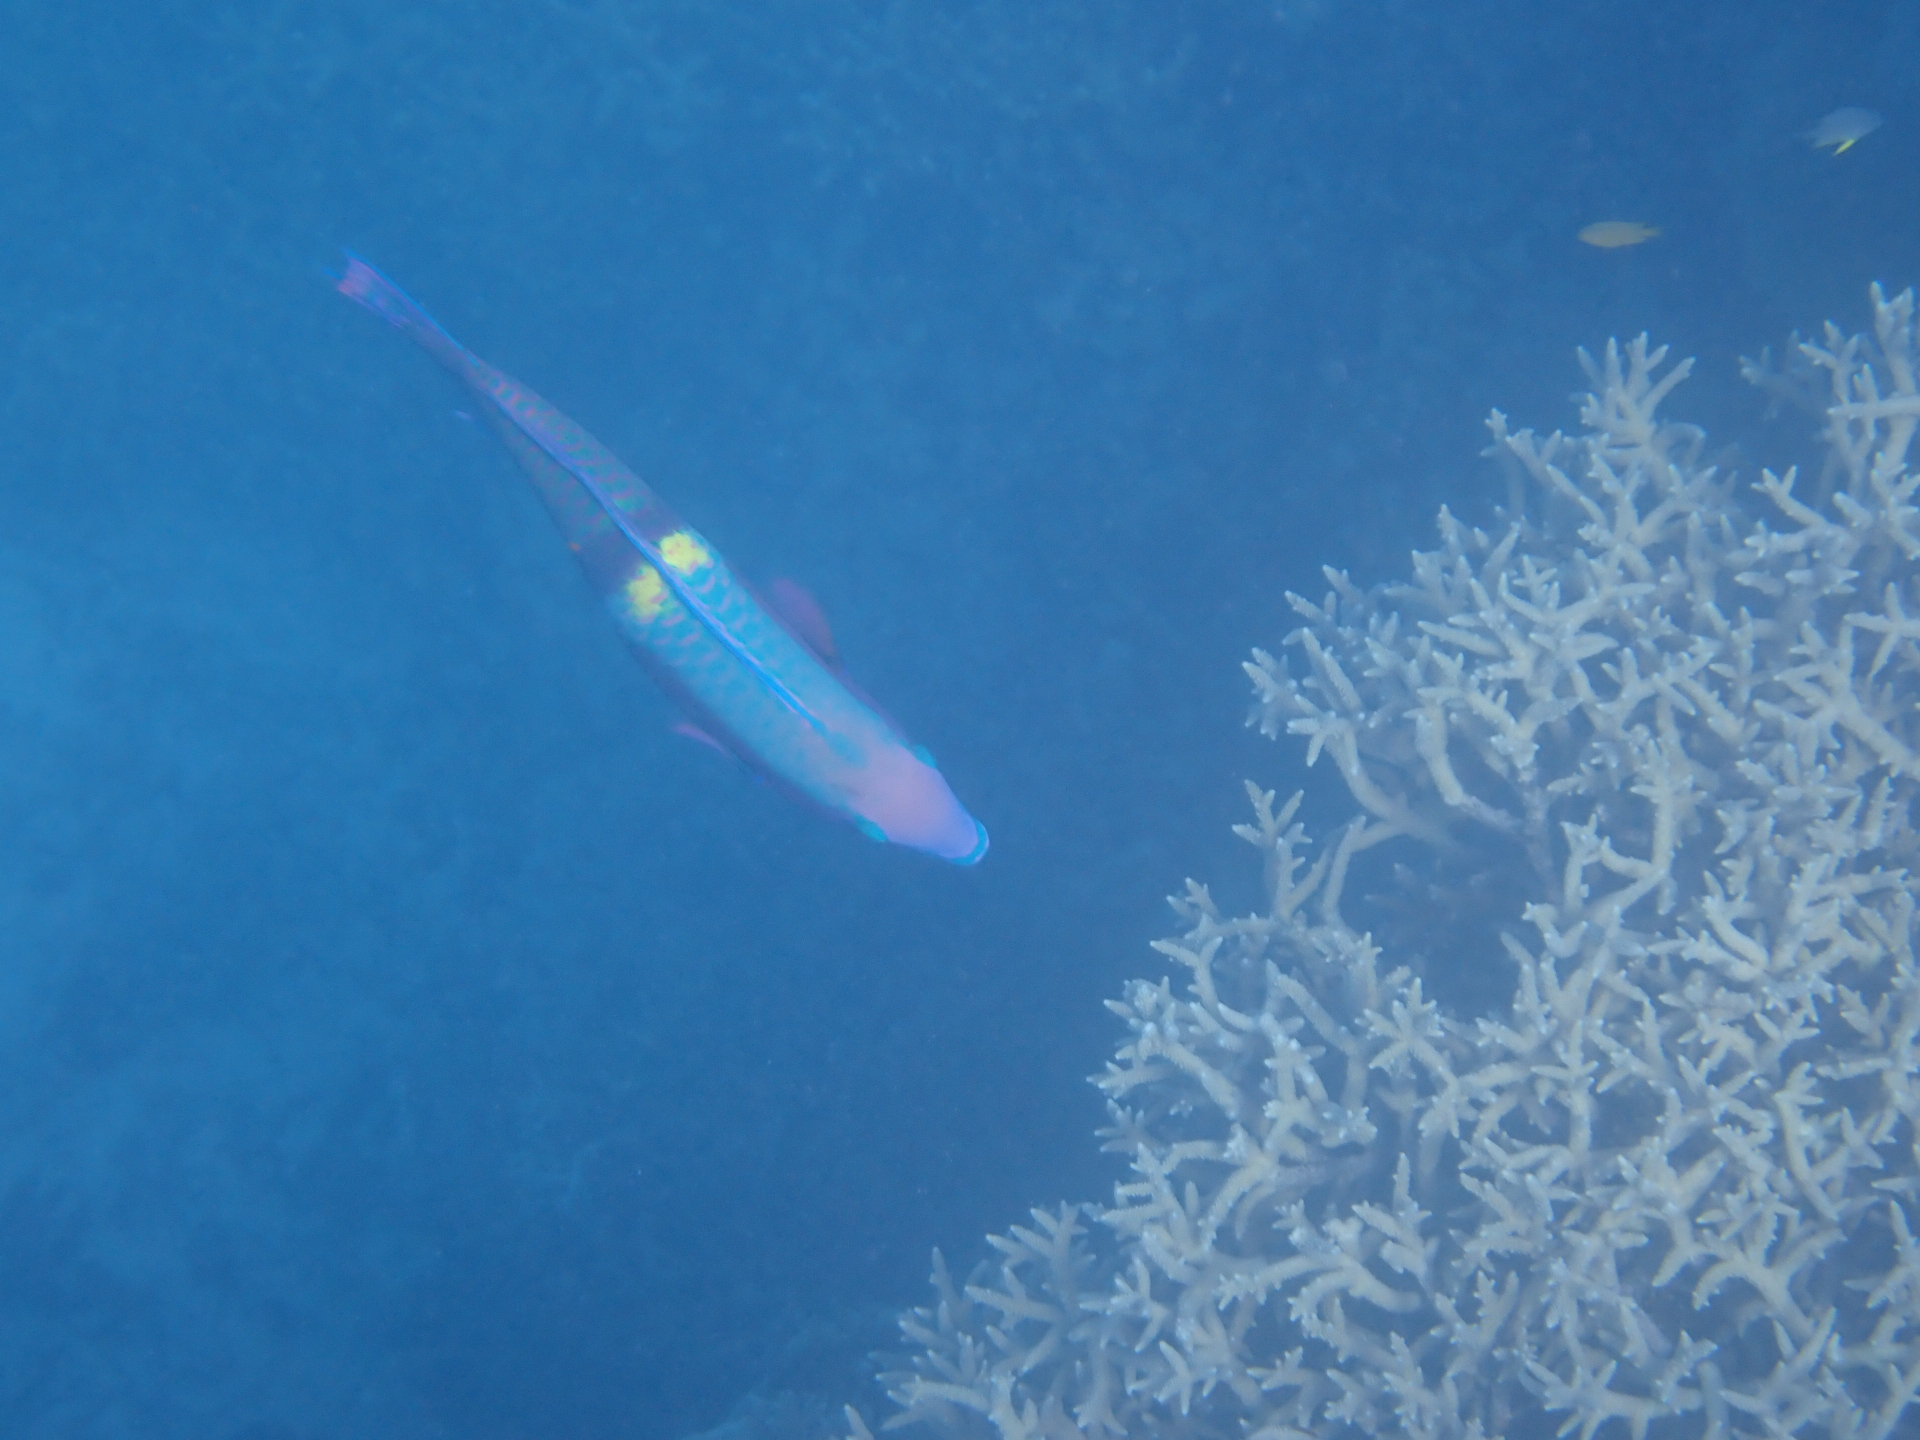
fish (species not among the labelled classes)